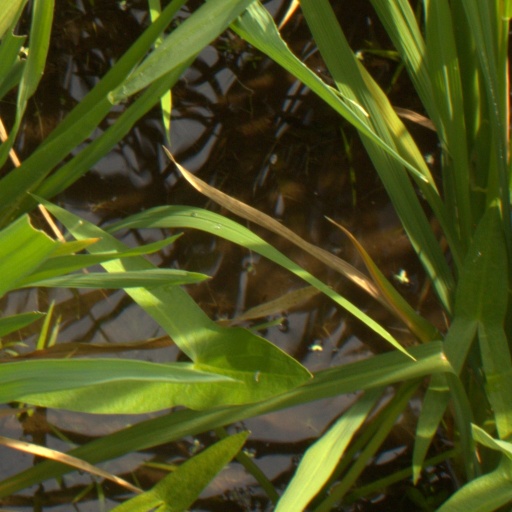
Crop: rice